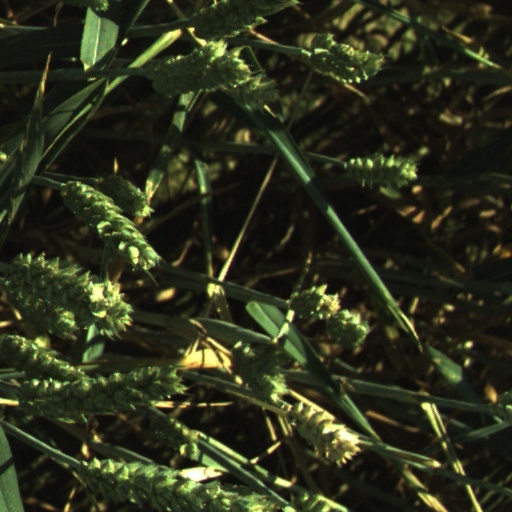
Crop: wheat